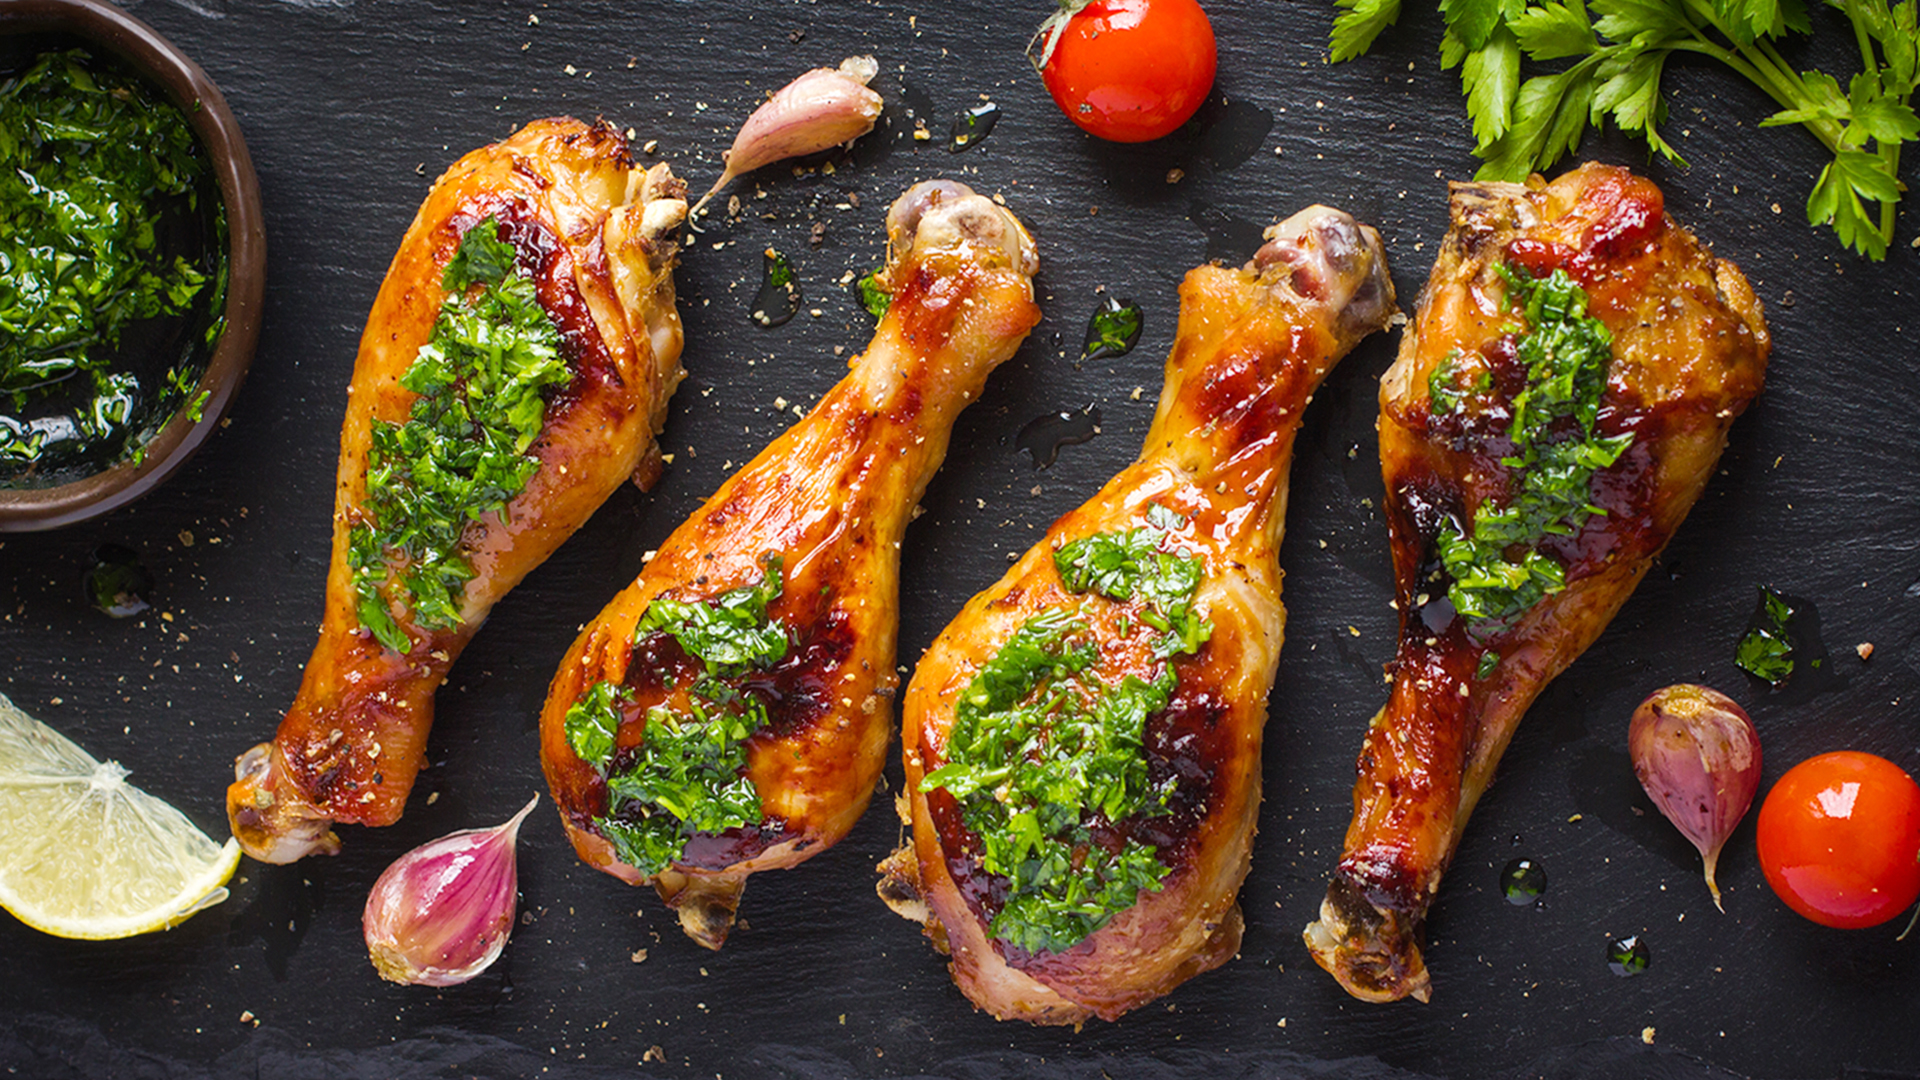
appetizer, aromatic, baked, black, bright, brunch, chicken, cookery, cooking, country, culinary, delicious, dessert, dinner, dish, food, fried, garlic, garnish, green, grill, holiday, hot, ingredients, kitchen, linen, roasted, rustic, salted, savory, snack, spice, tasty, wooden, cuisine, ingredient, meat, produce, chicken meat, recipe, Gremolata, hors d oeuvre, duck meat